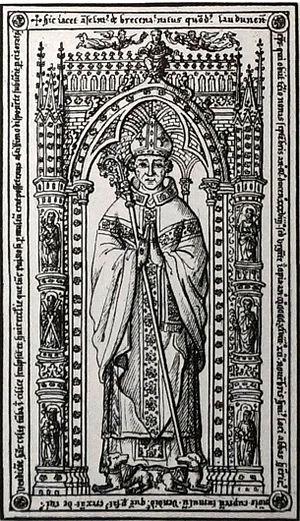
relevé fait pour Gaignières se trouvant à la BNF.
Anselme de Mauny, aussi nommé Anselme de Bercenay, a été le vingt-deuxième évêque de Laon de 1215 à 1238.